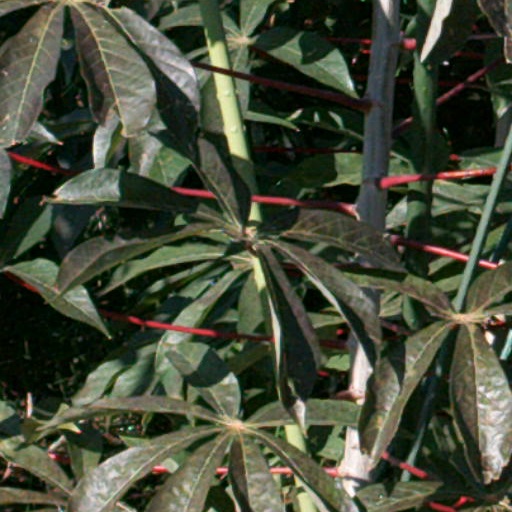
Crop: cassava